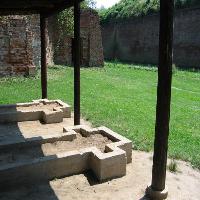
Weather: sun or clear